Managua

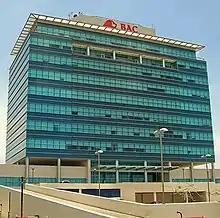
Pellas Center in Managua

Managua is located on the southern shores of Lake Managua, also known as Lake Xolotlán. Lake Managua contains the same fish species as larger Lake Cocibolca in southeastern Nicaragua, except for the freshwater sharks found exclusively in the latter. Once a Managuan scenic highlight, the lake has been polluted from the dumping of chemical and waste water since 1927. A new sewer system and the redirecting of waste water to a new waste water treatment plant at Las Mercedes funded by the German government to decontaminate the lake was expected to be the largest in Central America and was inaugurated in 2009.